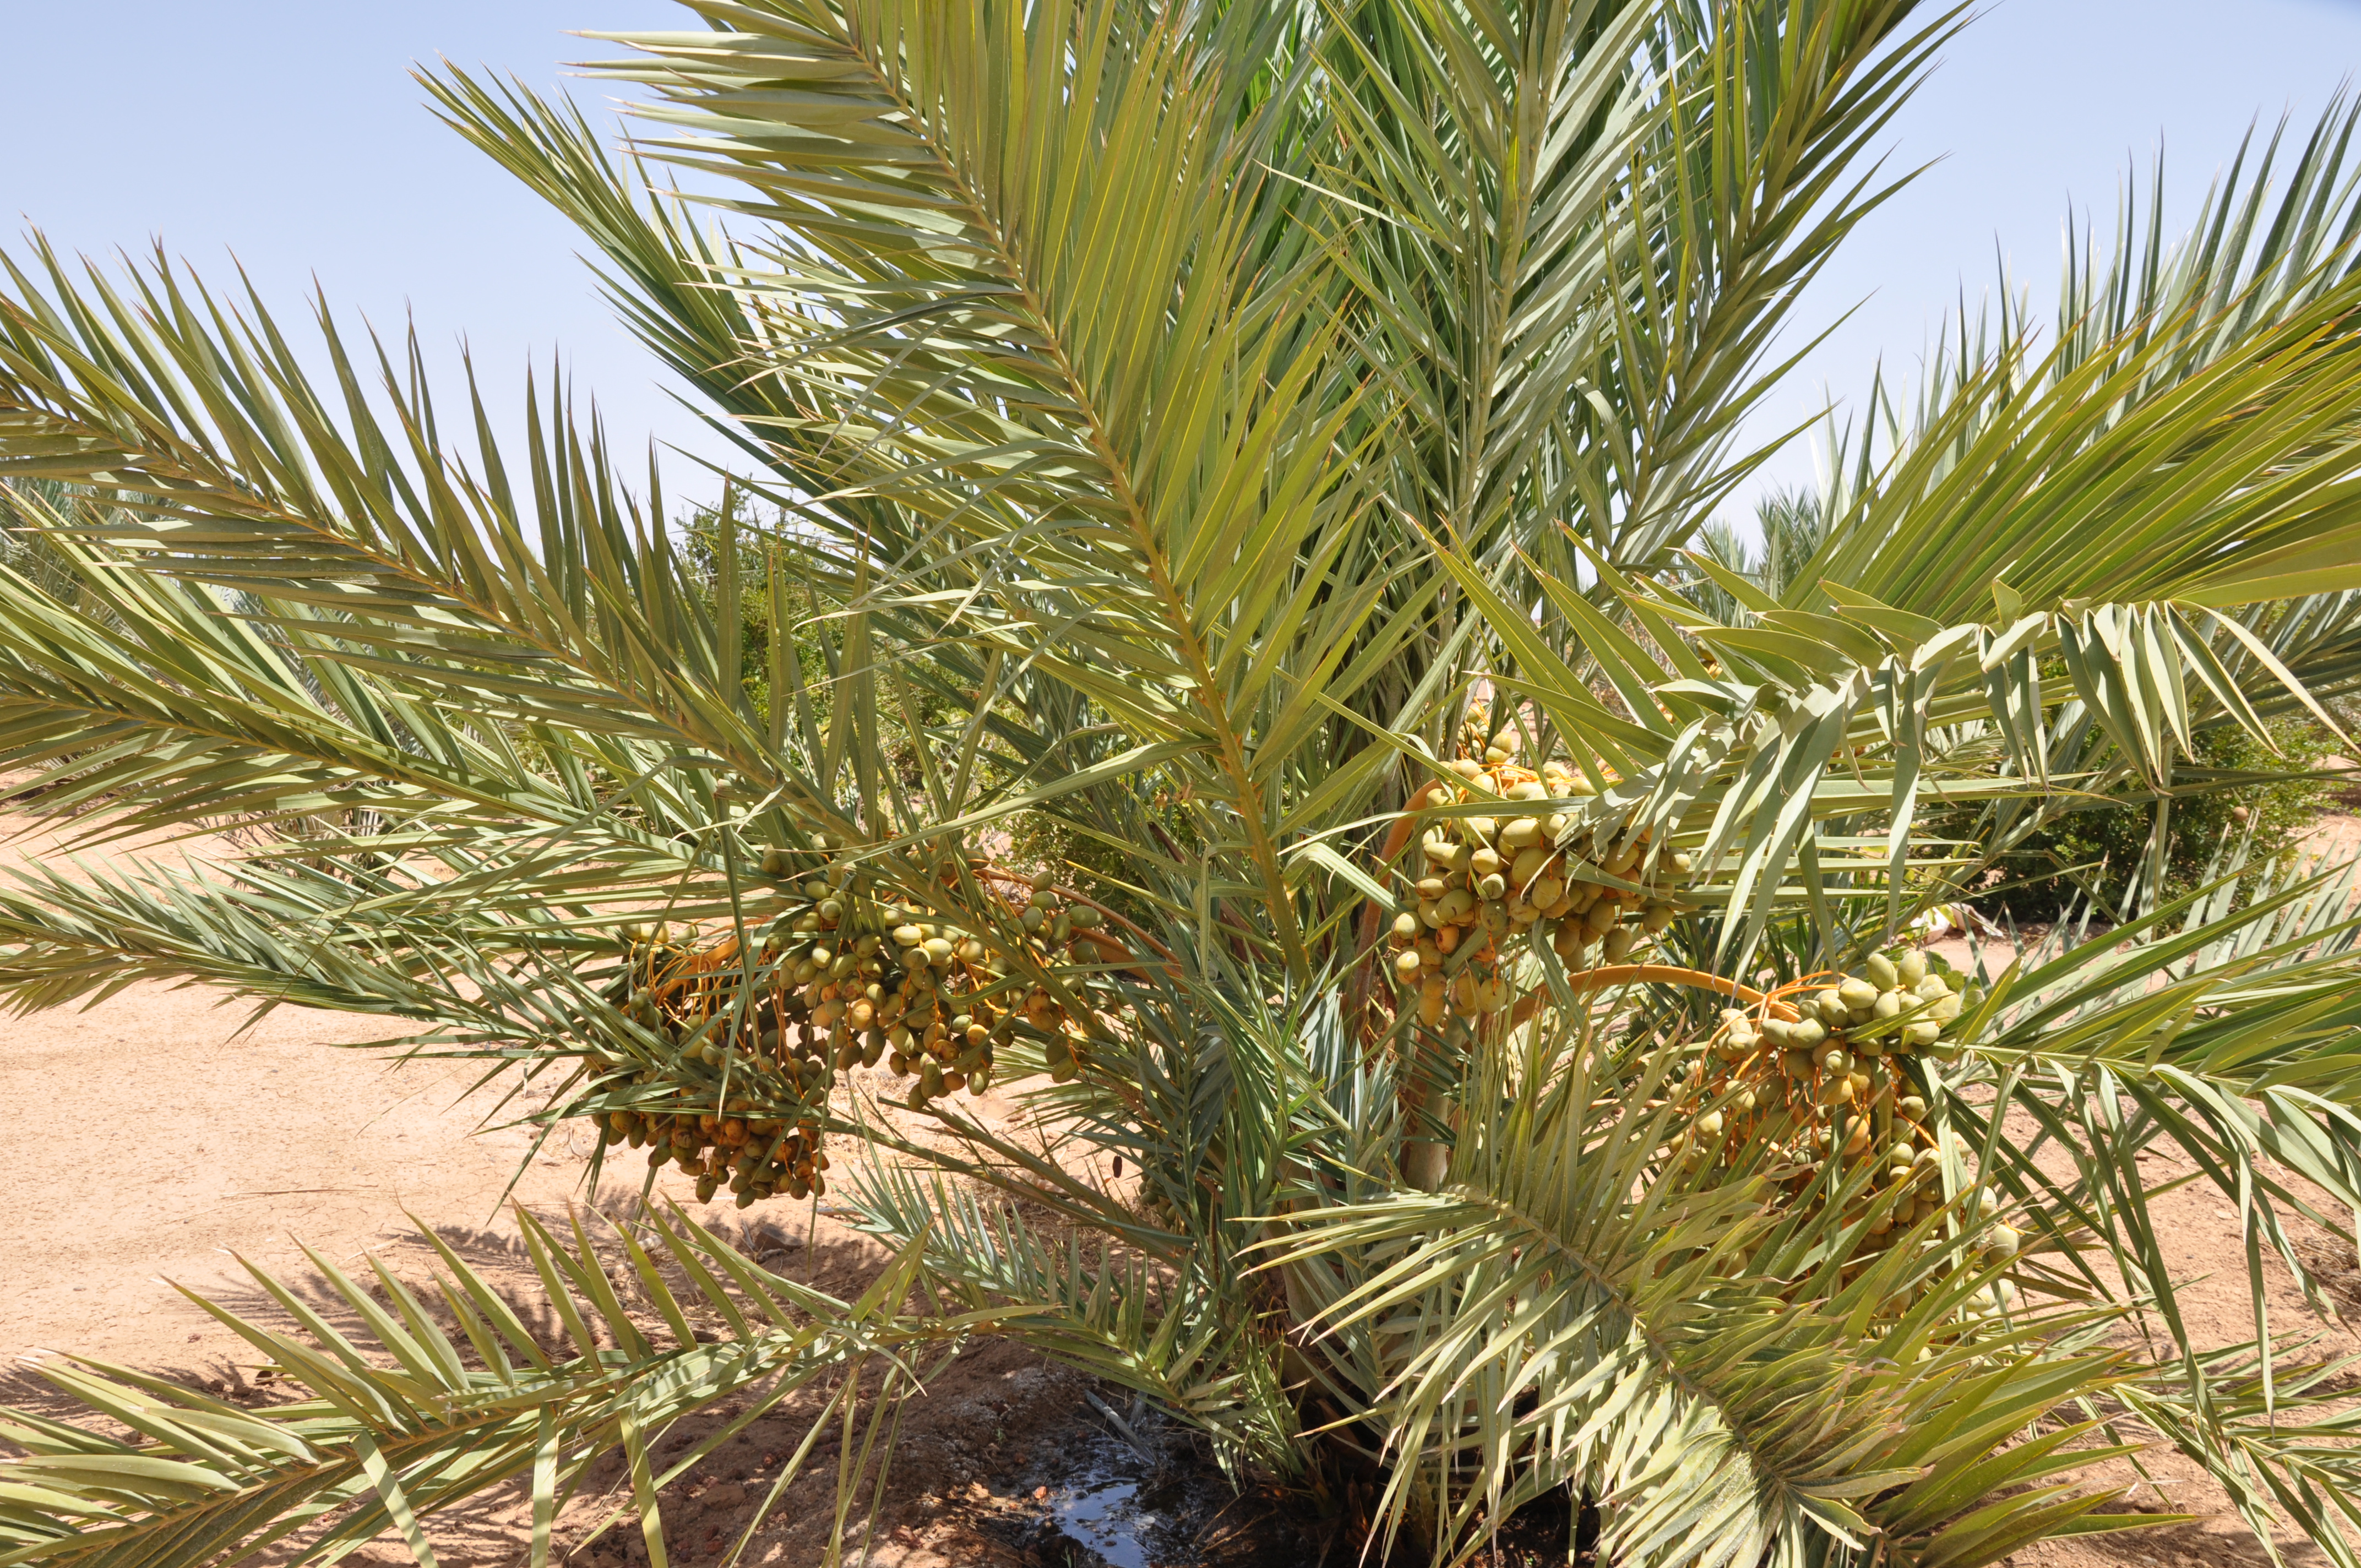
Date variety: Boumajhoul